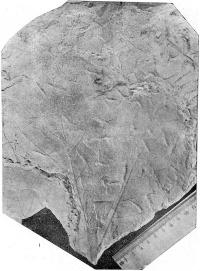
一个化石属于被子植物，其特征描述:叶广卵形，上部三浅裂，保存不完整，标本长21.3厘米，两裂片之间距估计为23厘米。基部未保存。中裂片顶部缺失，左裂片未保存；右裂片顶端钝尖，叶缘具锯齿，叶柄未保存。叶纸质。叶脉掌状三出，达缘脉序。中脉基部粗强，约2毫米，向上渐细，至少有7对侧脉，以30°~40°角自中脉稍呈弧形伸入叶缘锯齿；侧主脉与中主脉呈35°角伸向裂片顶端，侧主脉向叶外侧有7~8条侧脉伸向叶缘。第三级脉分叉或不分叉，弯曲地贯穿于侧脉之间。第四级脉和第五级脉均形成多角形的网，末脉不分叉或1~2次分叉。